Alain Ipiélé

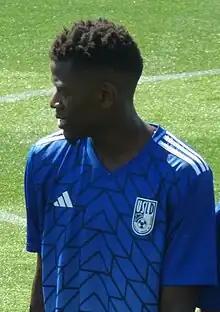
Ipiélé in 2023

Alain Mouya Ipiélé (born 20 August 1997) is a professional footballer who plays as a winger for club Valenciennes. Born in France, he plays for the Congo national team.